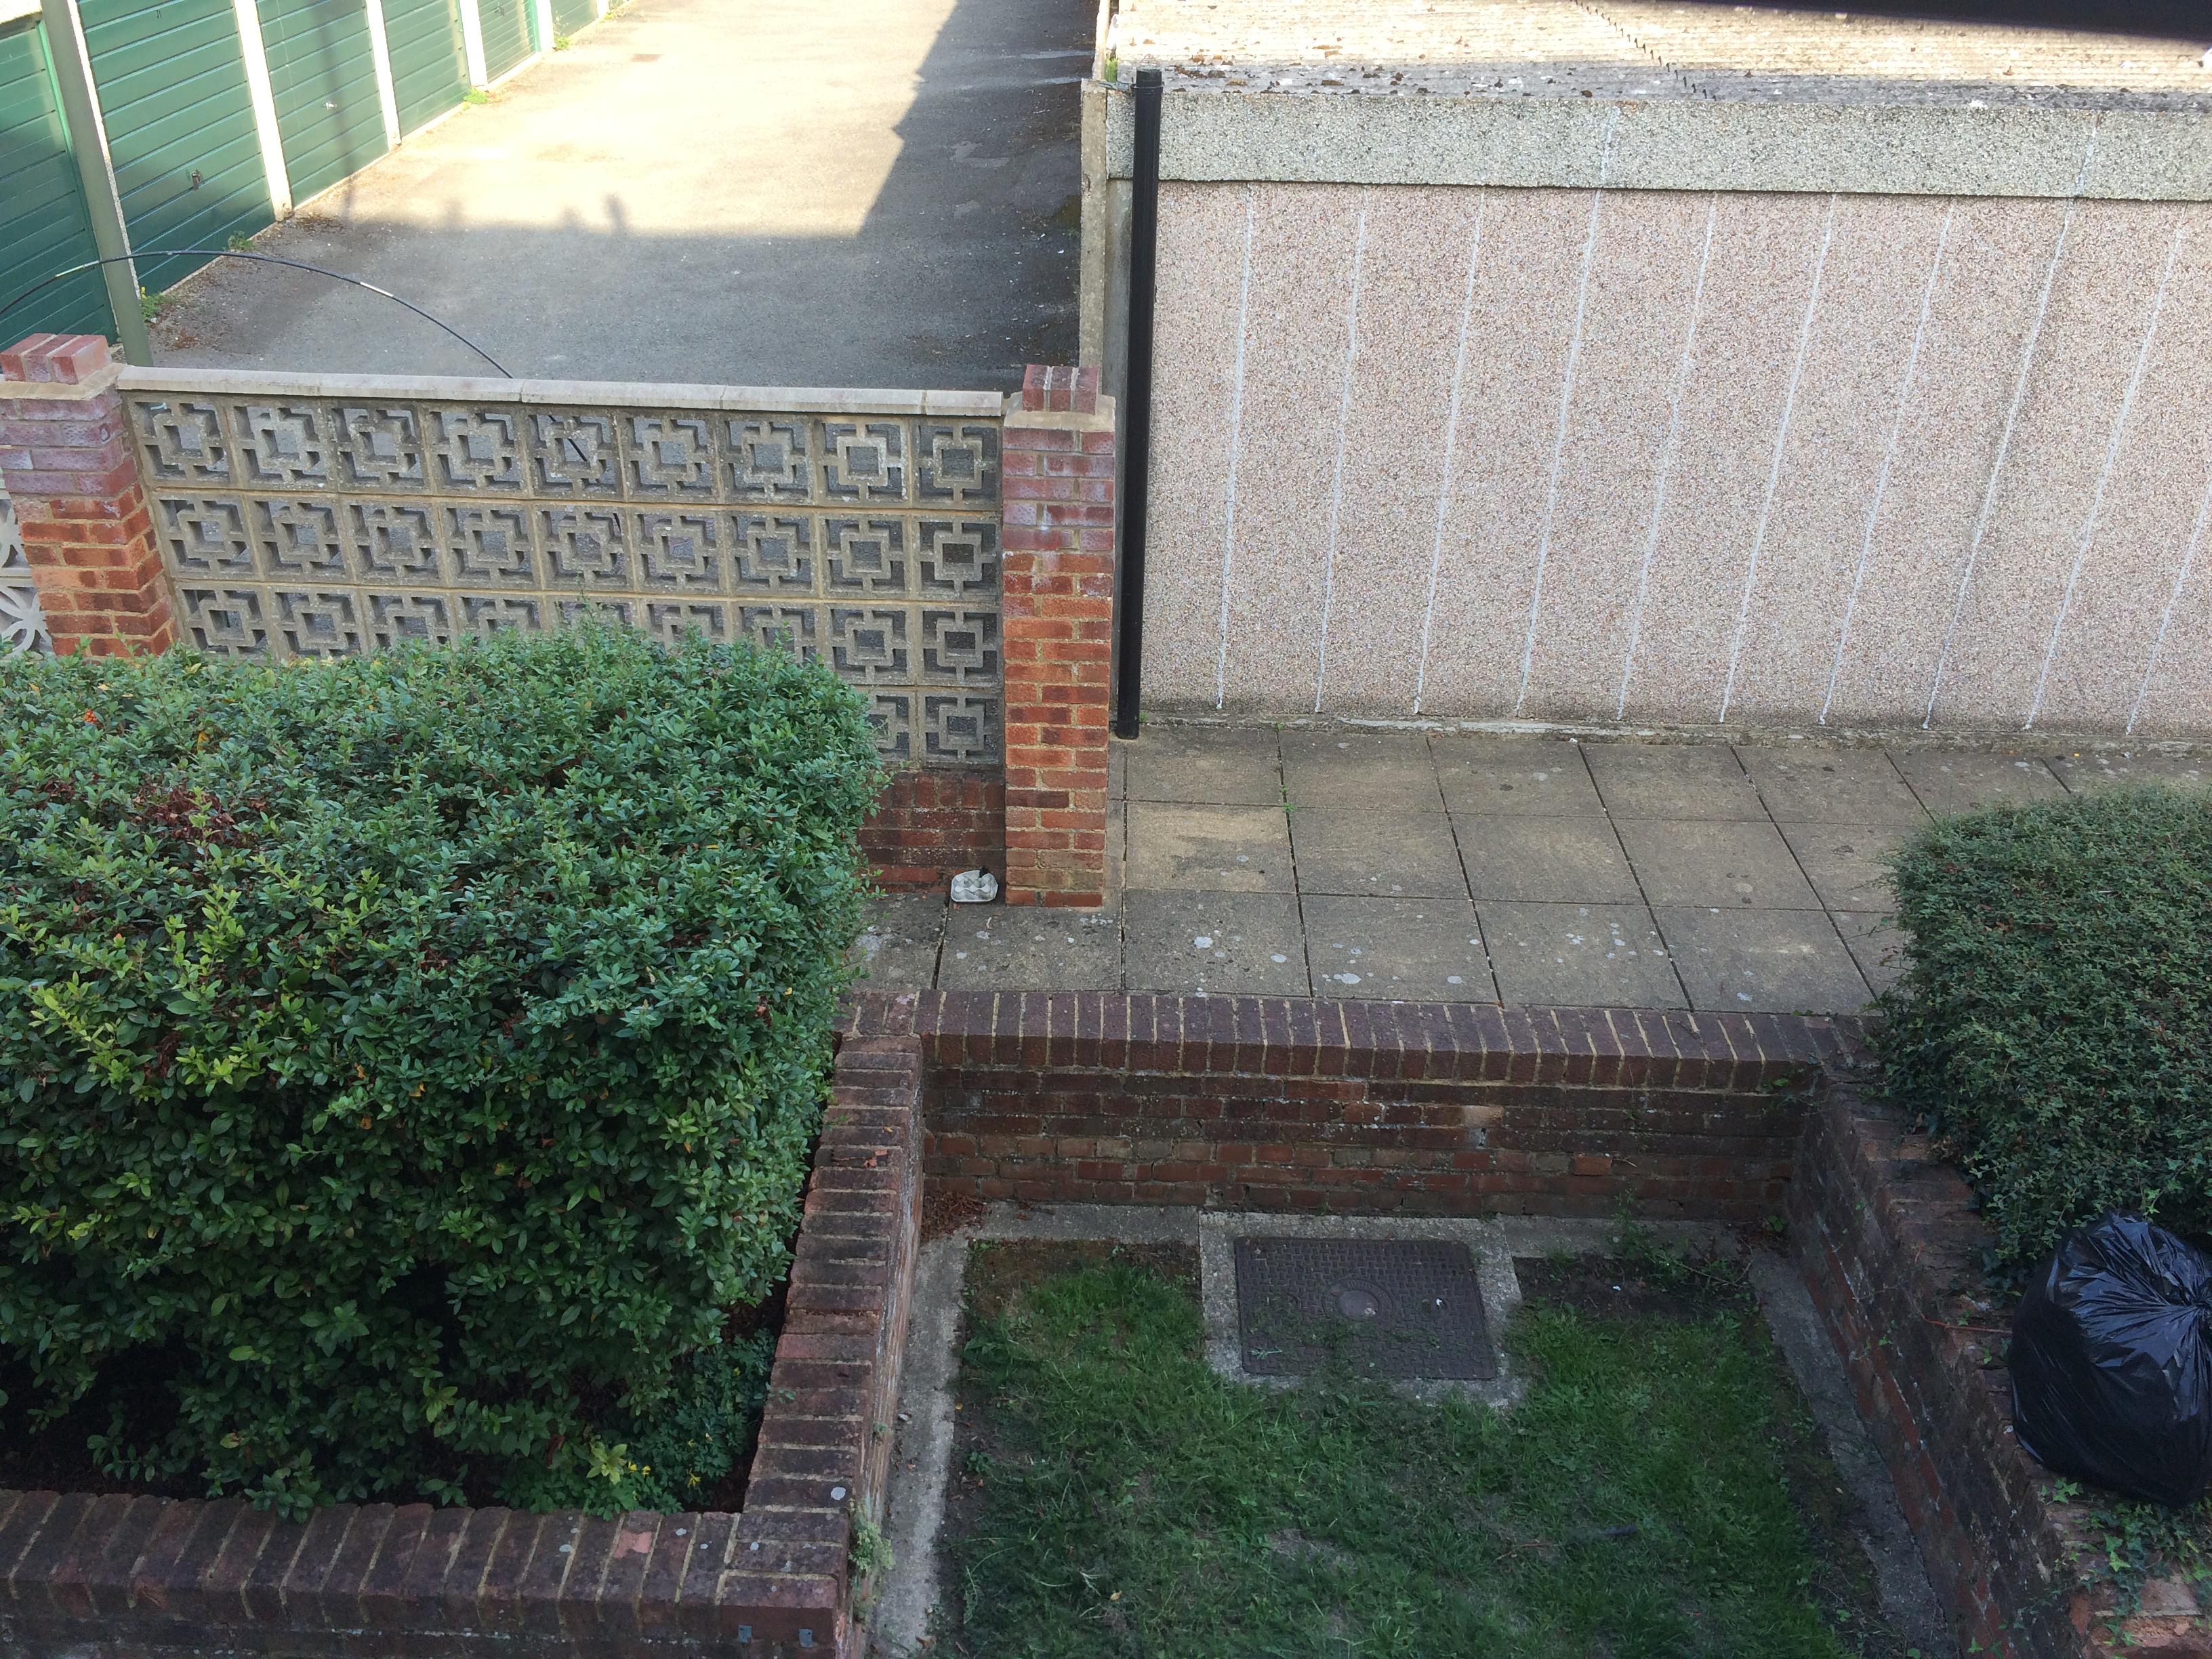
Object: Egg carton (Carton)

Object: Garbage bag (Plastic bag & wrapper)